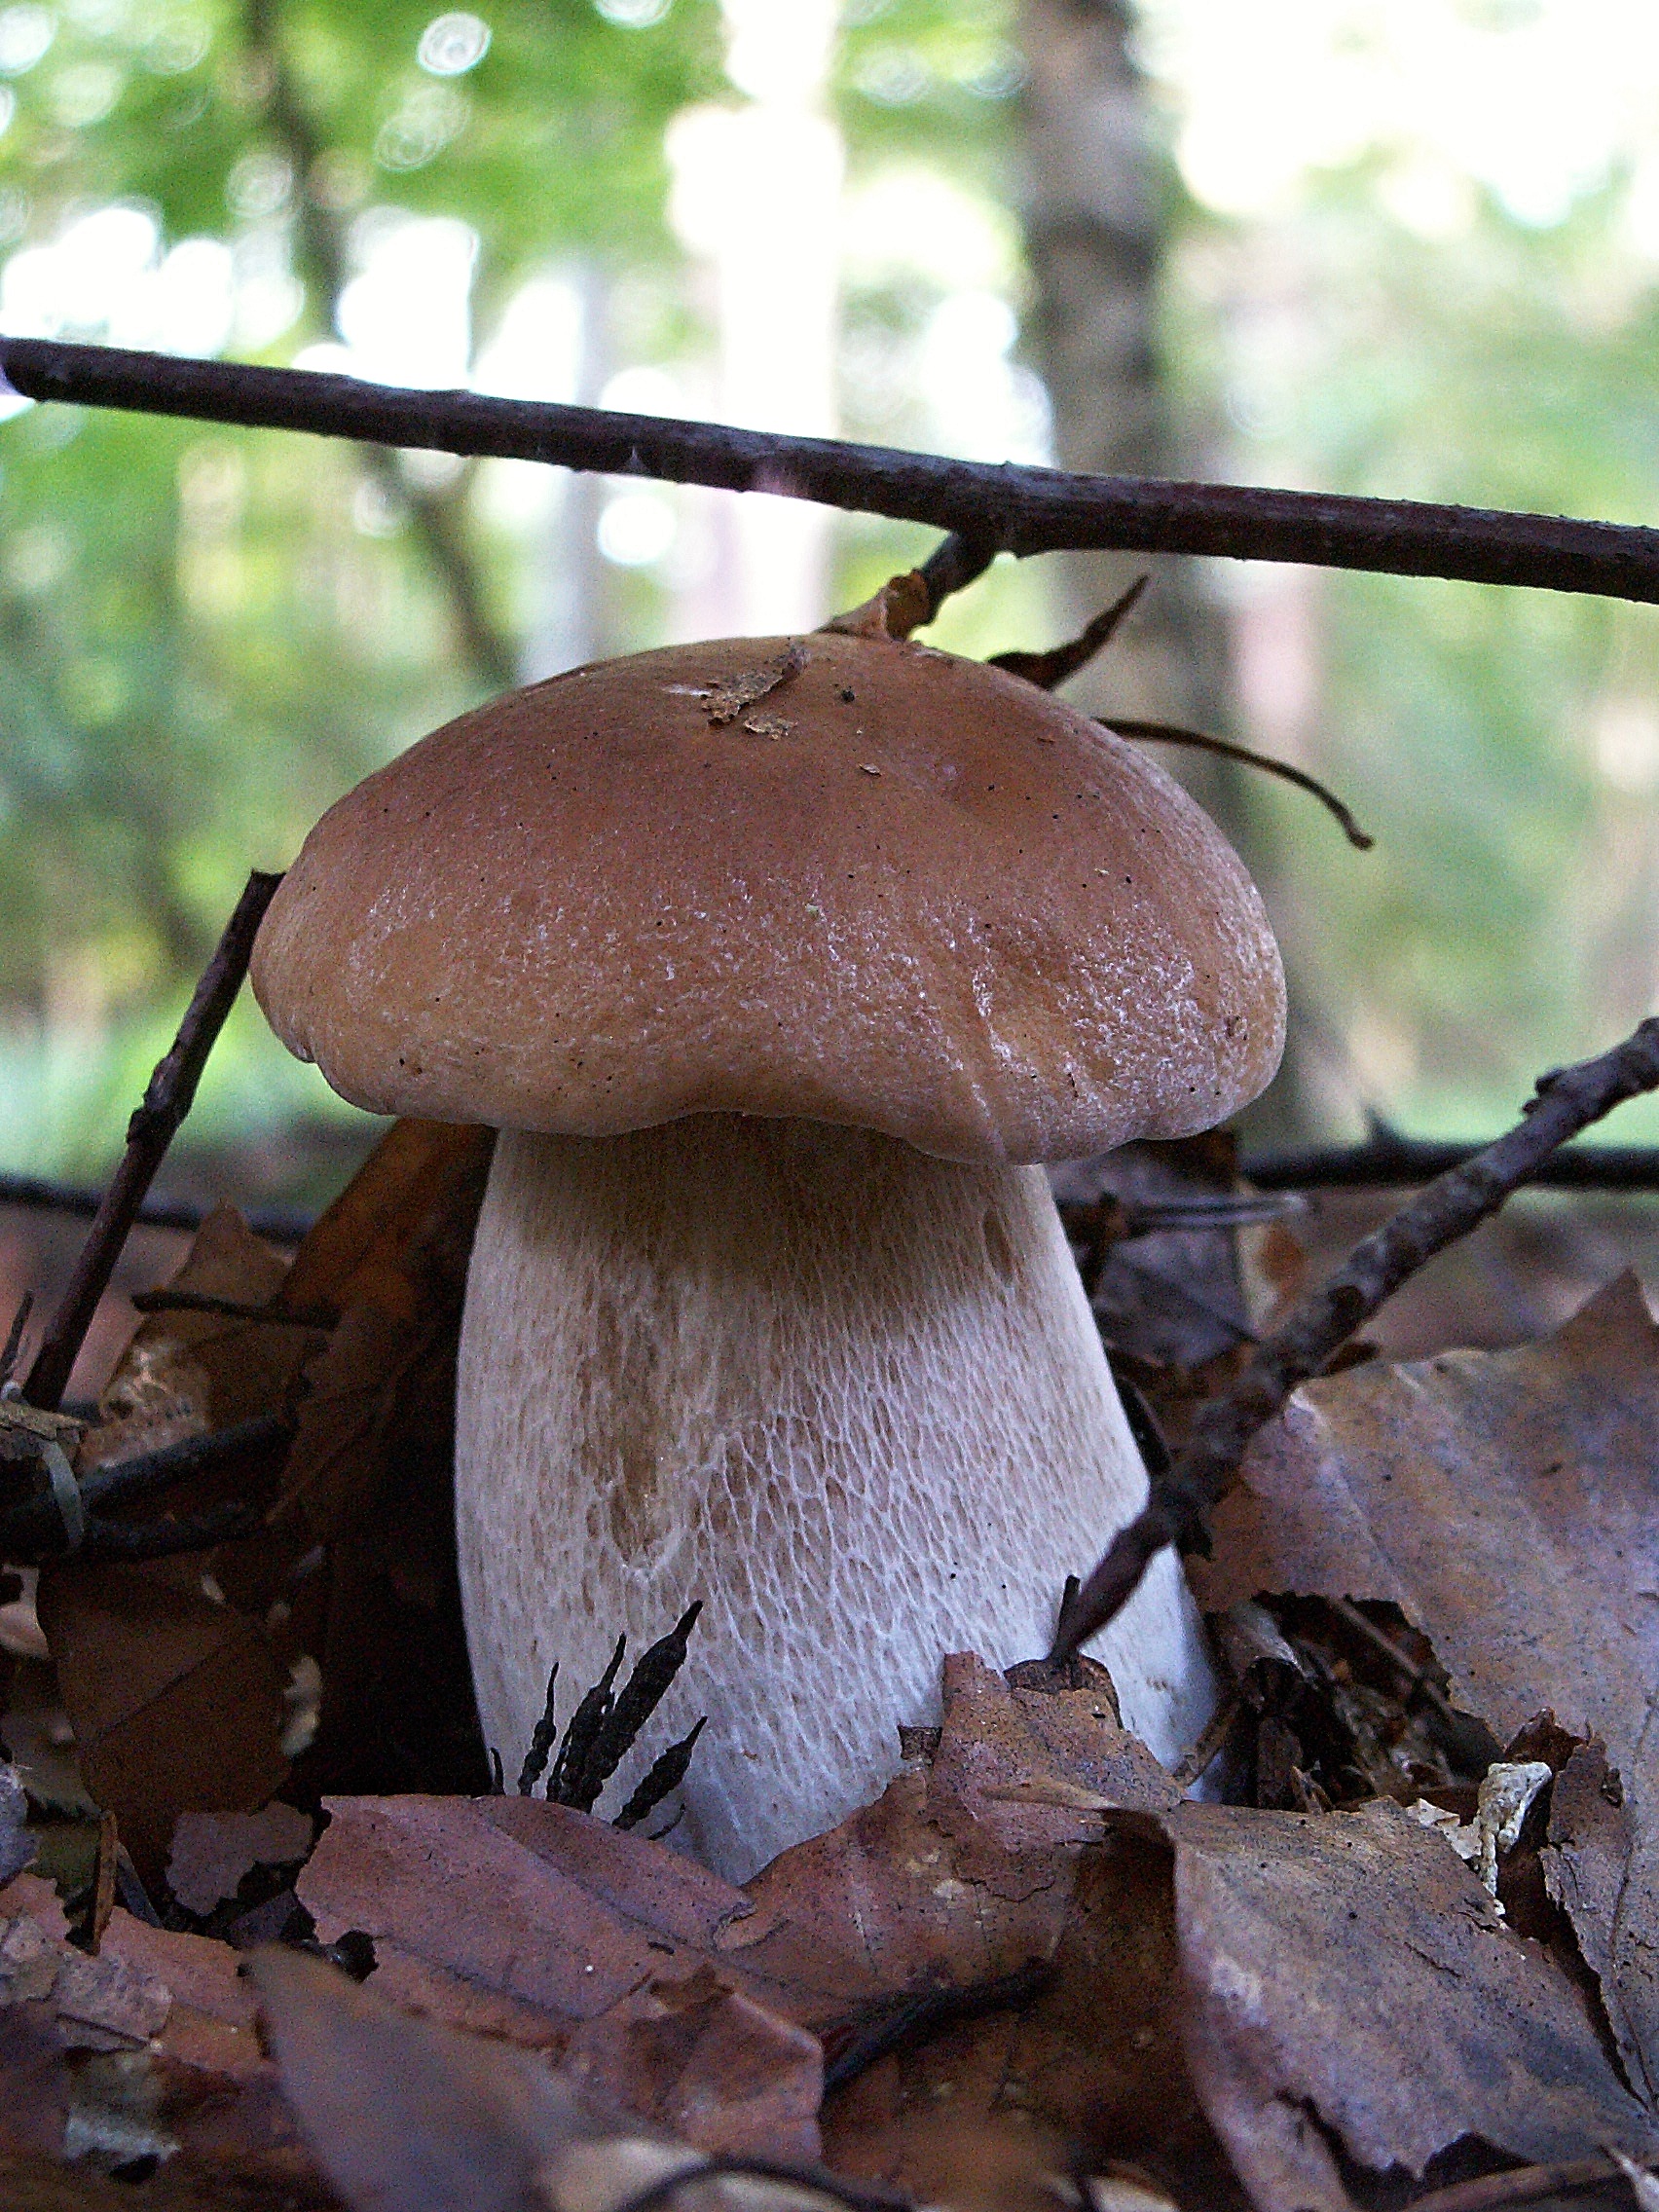
nature, forest, collection, macro, autumn, mushroom, fauna, fungus, boletus, woodland, bolete, auriculariales, edible, dry leaves, agaricus, south bohemia, mushroom picking, boletus edulis, oyster mushroom, mushroom right, right hander, edible mushroom, medicinal mushroom, agaricomycetes, agaricaceae, penny bun